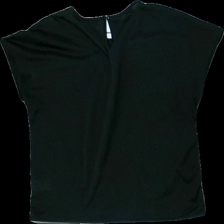
View: back
Type: Top
Category: Ladies
Brand: Kappahl
Colors: Black, Blue, Beige
Material: 100% polyester
Pattern: Geometric print
Cut: Regular, C-collar
Size: S
Season: All
Price range: 50-100
Recommended usage: Export